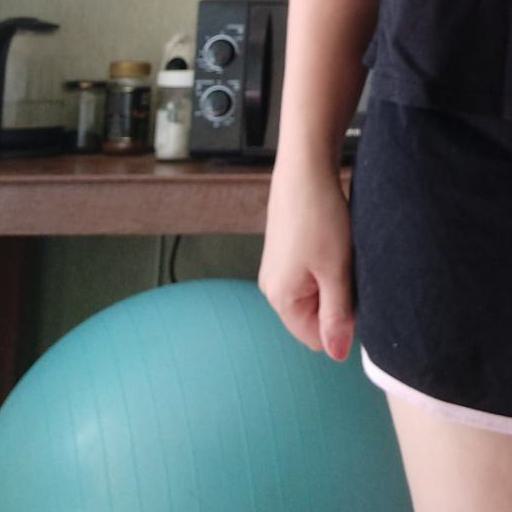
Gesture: no_gesture